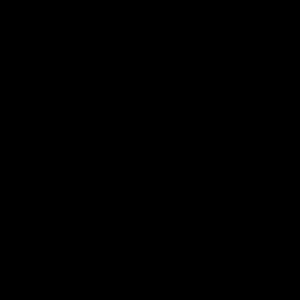
Óscar Ichazo, né le 24 juillet 1931 en Bolivie et mort le 26 mars 2020, est le concepteur, sur la base de l'ennéagramme, d'une théorie spiritualiste appelée protoanalyse. Il est également le fondateur de l'institut Arica en 1968.
L’ennéagramme est, à l'origine, une figure ésotérique ancienne, que Georges Gurdjieff a réintroduit en Occident au début du XXᵉ siècle.